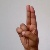
The image shows a hand gesture representing the letter 'U' in Indian Sign Language.